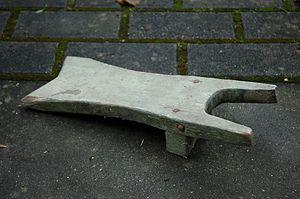
Un tire-botte est un outil qui aide à enlever ses bottes.